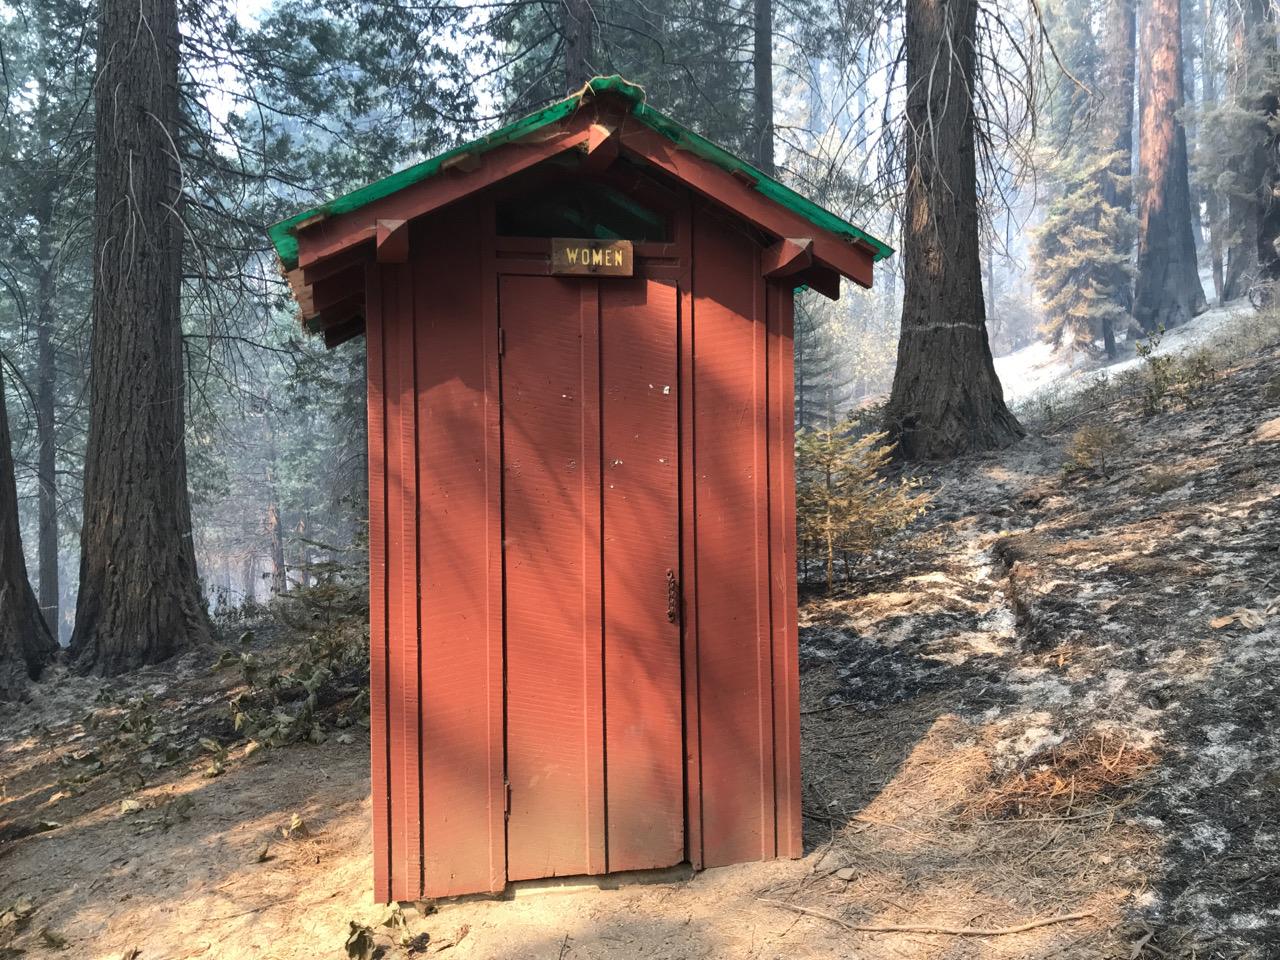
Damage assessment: no_damage